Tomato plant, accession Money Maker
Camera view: bottom (45 deg); turntable rotation: 330 degrees
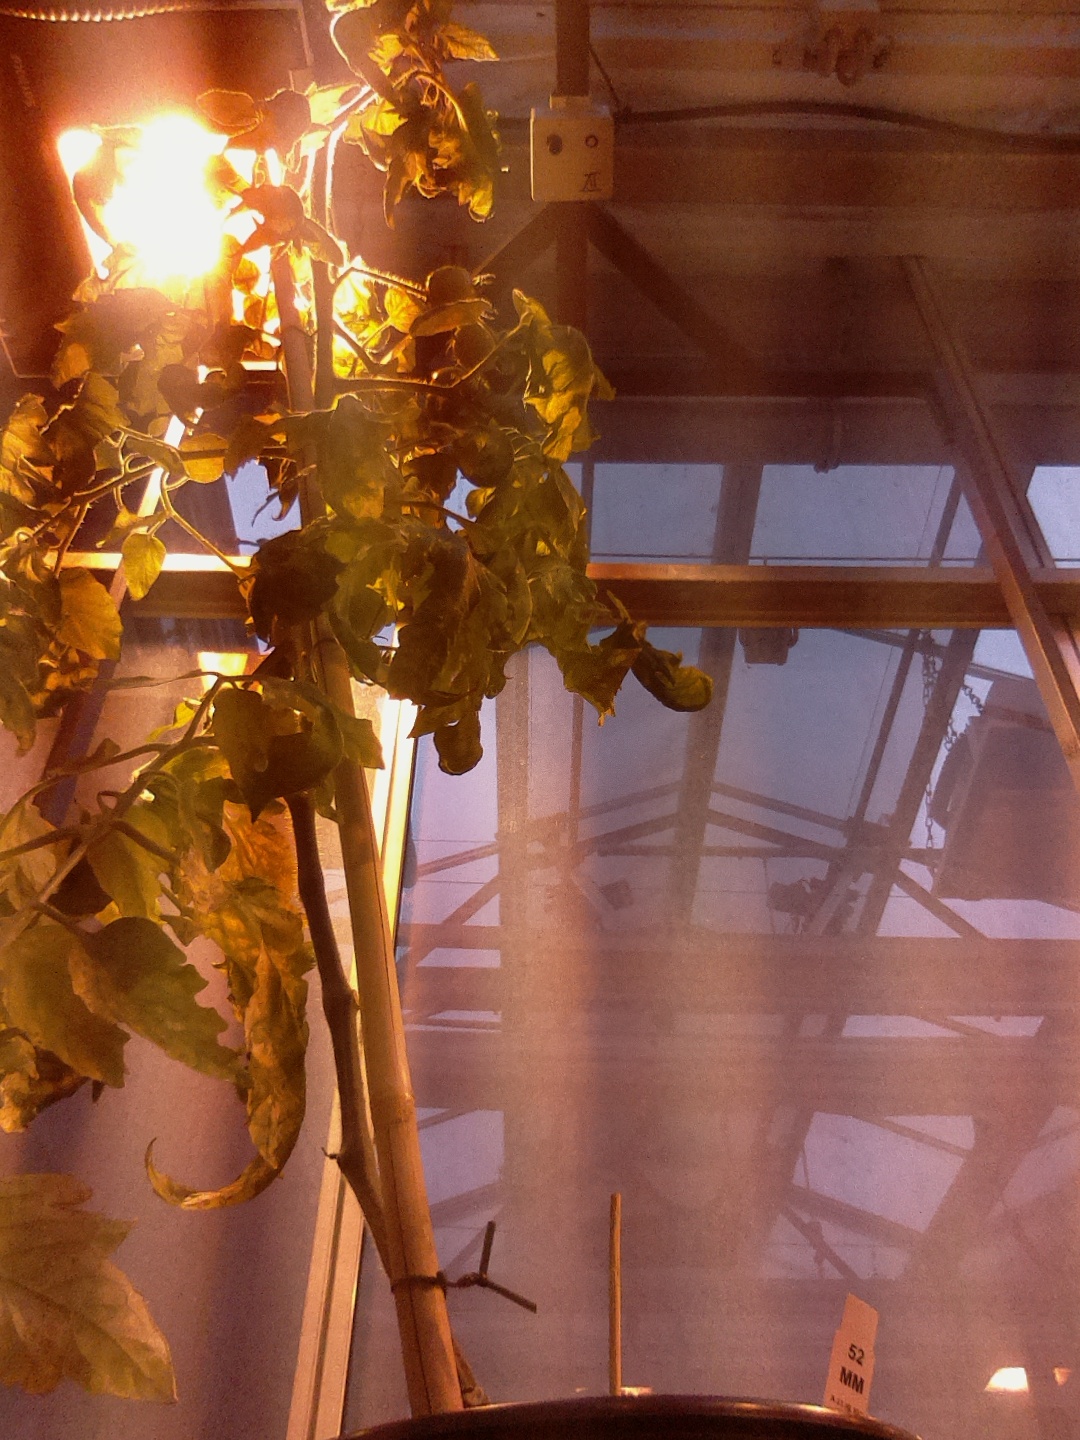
BBCH growth stage 76: 60%-70% of final fruit size